Roverud Church

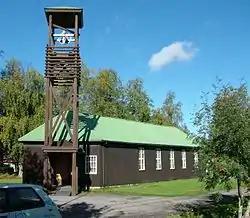
View of the church

Roverud Church is a chapel of the Church of Norway in Kongsvinger Municipality in Innlandet county, Norway. It is located in the village of Roverud. It is an annex chapel in the Brandval parish which is part of the Solør, Vinger og Odal prosti (deanery) in the Diocese of Hamar. The white, wooden church was built in a long church design in 1969 using plans drawn up by the architect Ola B. Aasness. The church seats about 140 people.